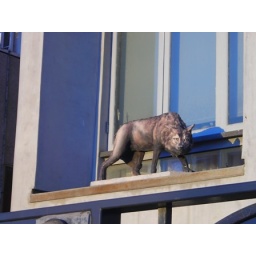
Law office with wolves by the windows / Clare's future house.